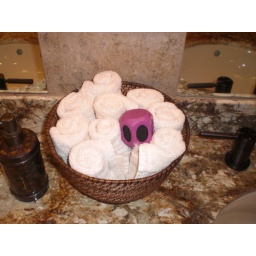
Fridge it in use in hand towel basket